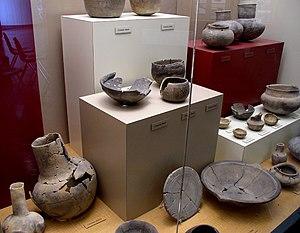
James Alfred Ford est un archéologue américain spécialiste des civilisations précolombiennes d'Amérique du Nord, et plus particulièrement de la Civilisation du Mississippi.